2009 Luxembourg general election

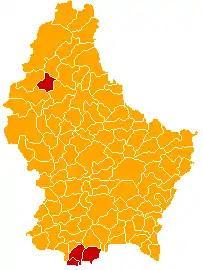
The CSV won a landslide victory, winning pluralities in 112 of Luxembourg's 116 communes, with the LSAP winning pluralities in four.

As in 2004, the CSV won pluralities in each of Luxembourg's four circonscriptions, and pluralities in nearly all of Luxembourg's communes. Only four communes didn't register pluralities for the CSV (down from seven in 2004). Wiltz in the north and Dudelange, Kayl, and Rumelange in the southern Red Lands voted for the LSAP.